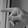
ASL letter: P